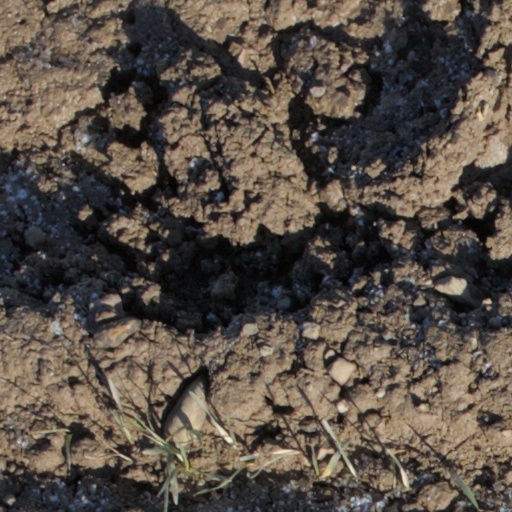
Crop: wheat